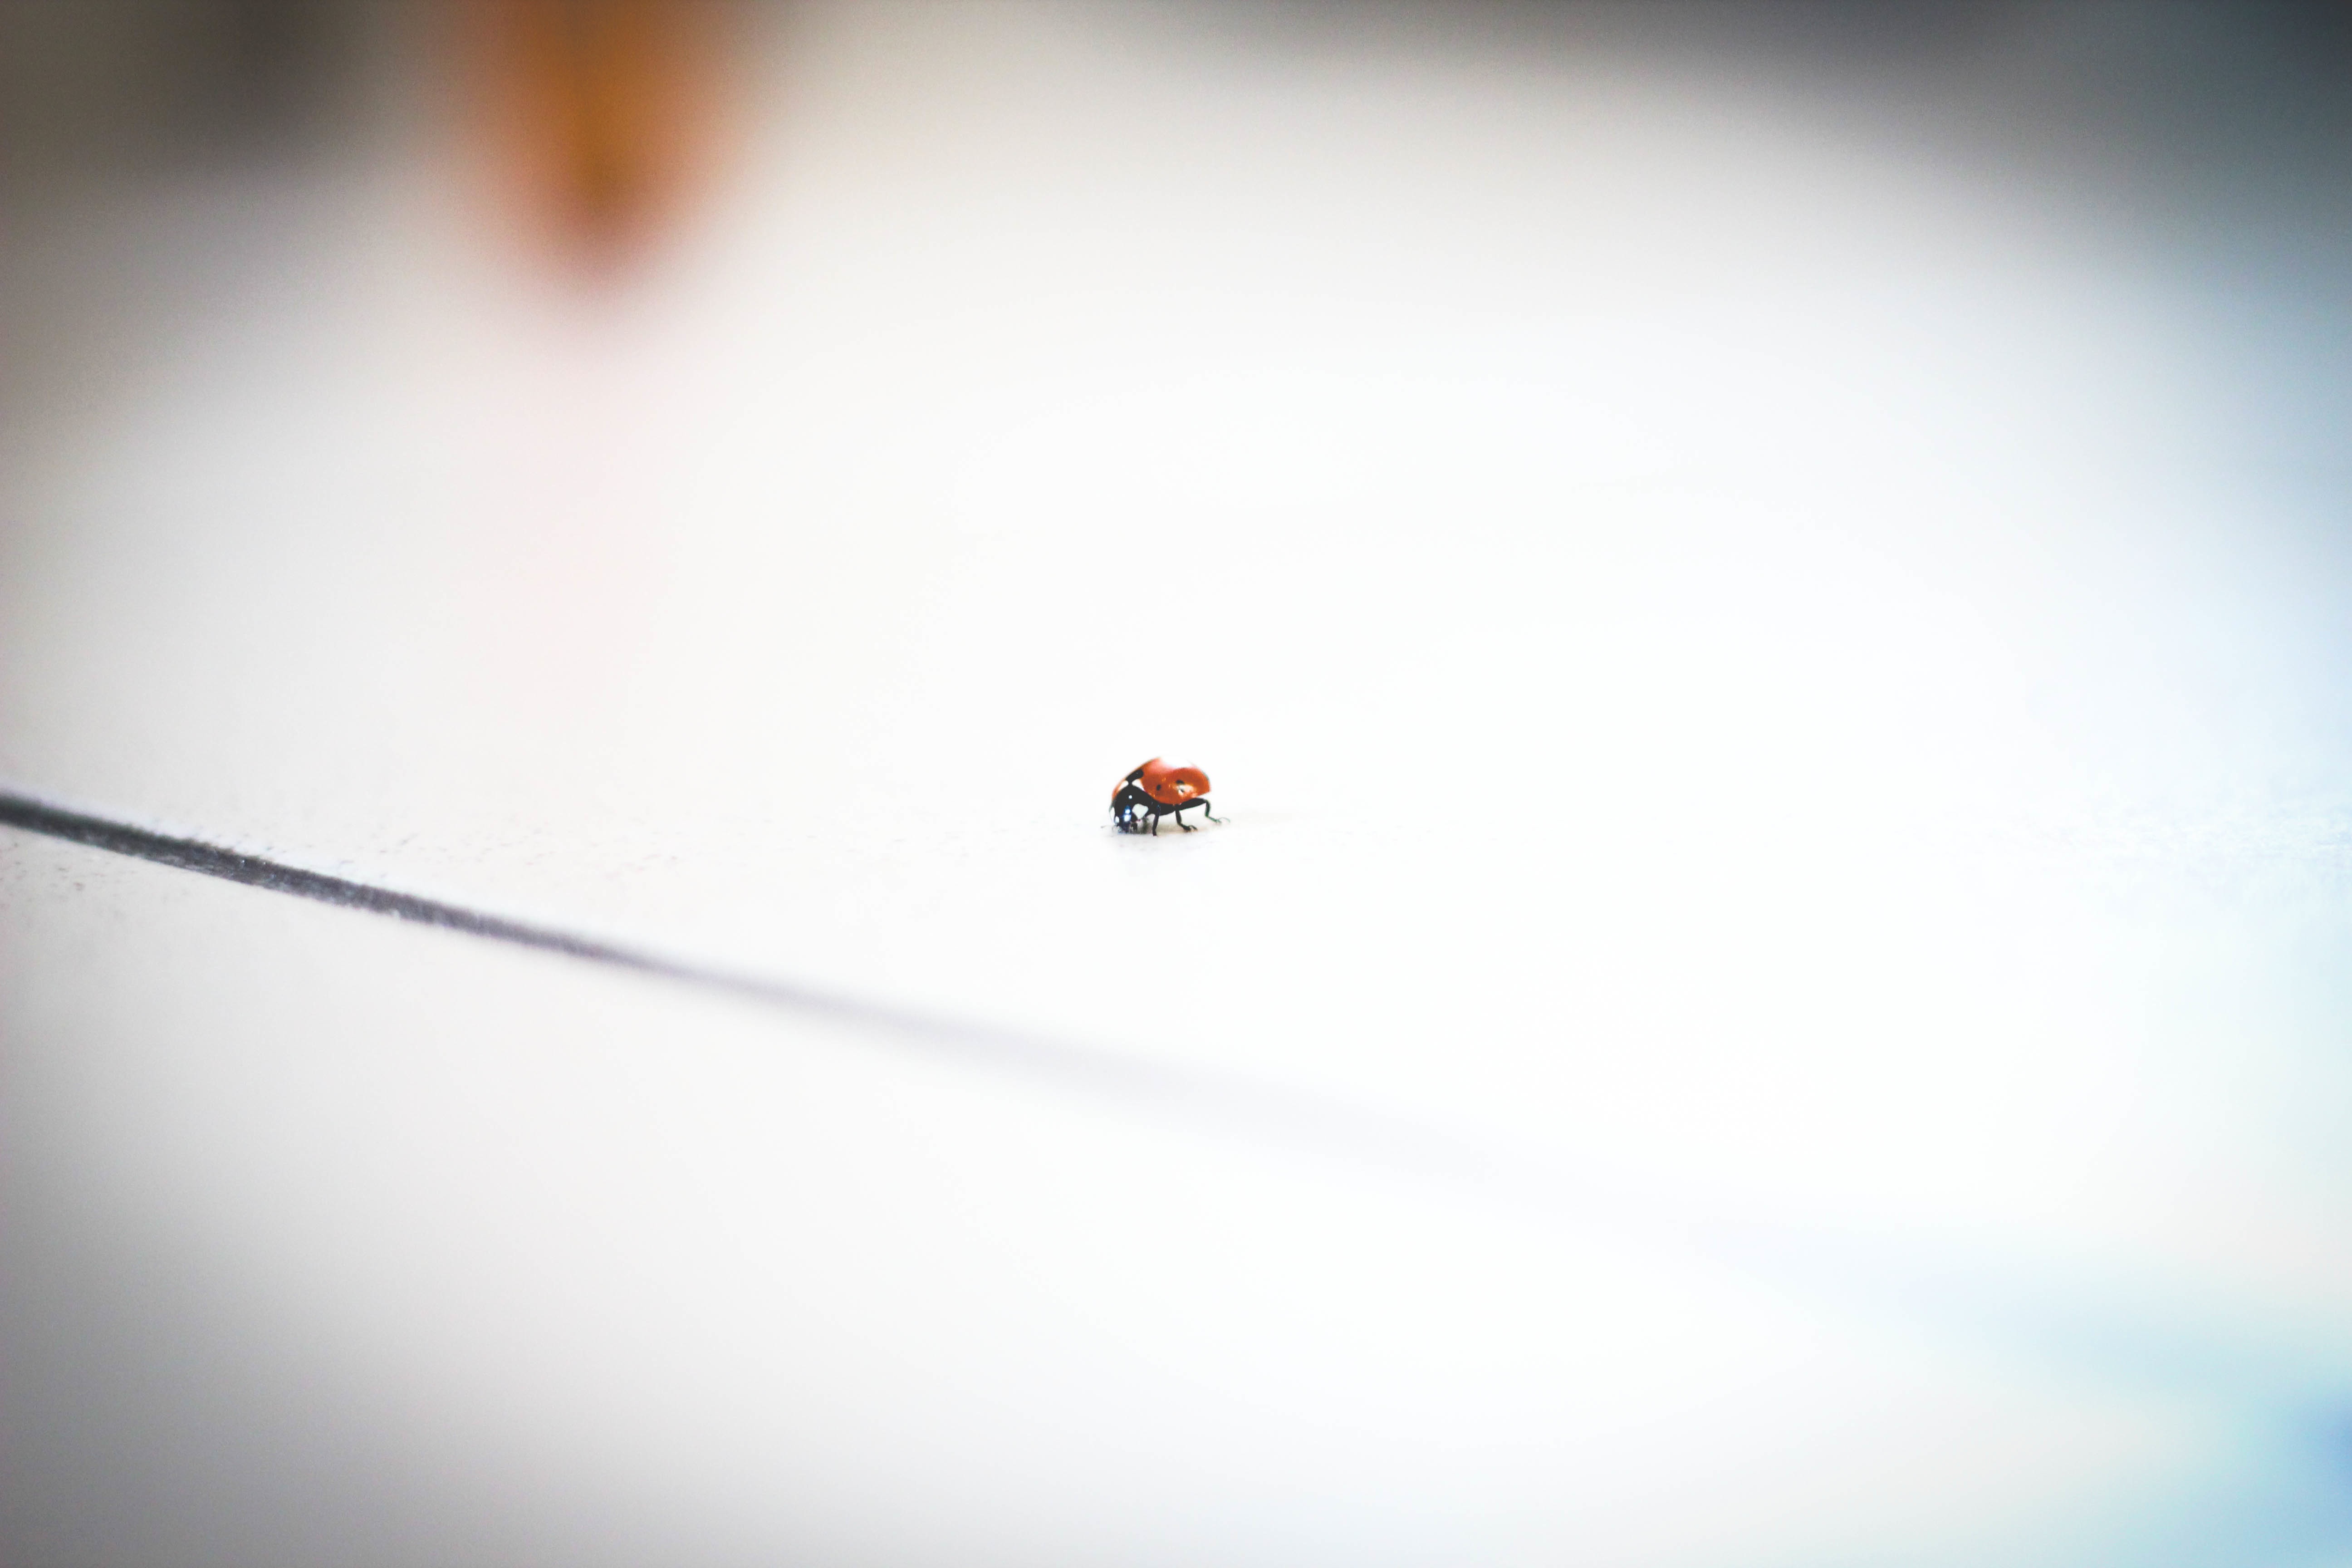
hand, wing, light, white, photography, line, reflection, color, circle, close up, shape, screenshot, macro photography, atmosphere of earth, computer wallpaper